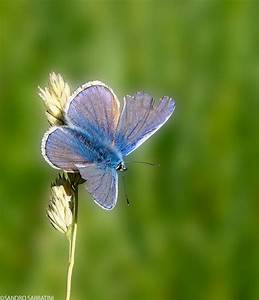
Label: farfalla